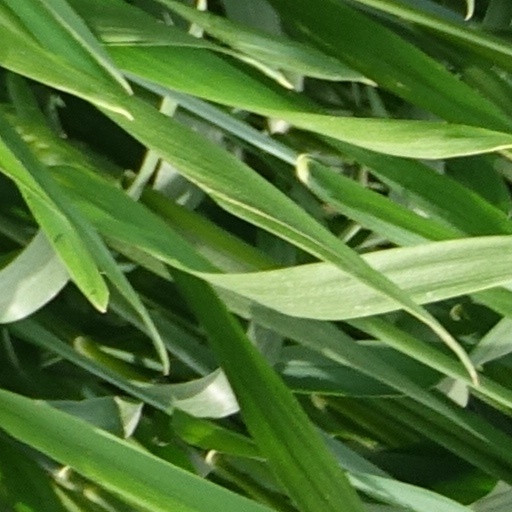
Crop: wheat